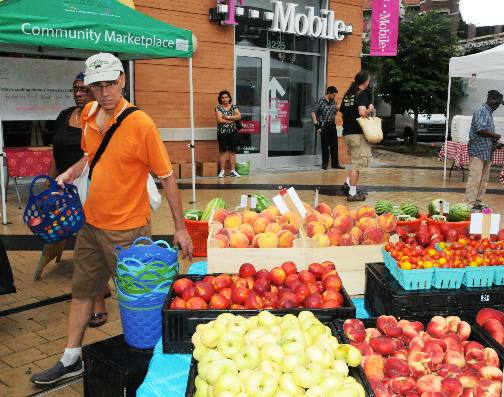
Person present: Yes